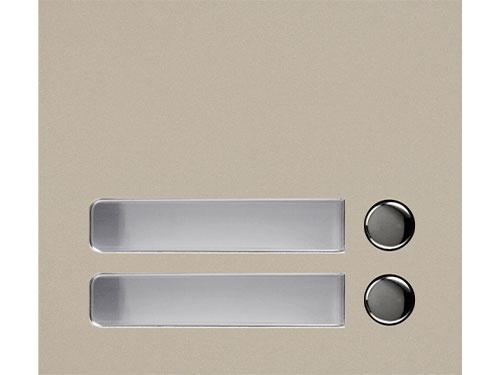
Aiphone - GF-2P 2-CALL BUTTON PANEL
2-Call button panel for GT-SW Features Two-call button panel for GT-SW Specs Material Zinc die cast
Brand: Aiphone
Category: Electronics > Communications > Intercom Accessories